Judith Henry (actress)

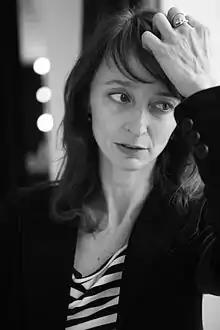
Judith Henry in 2010

Judith Henry (born 16 May 1968) is a French actress. She has appeared in more than forty films and TV series since 1982.